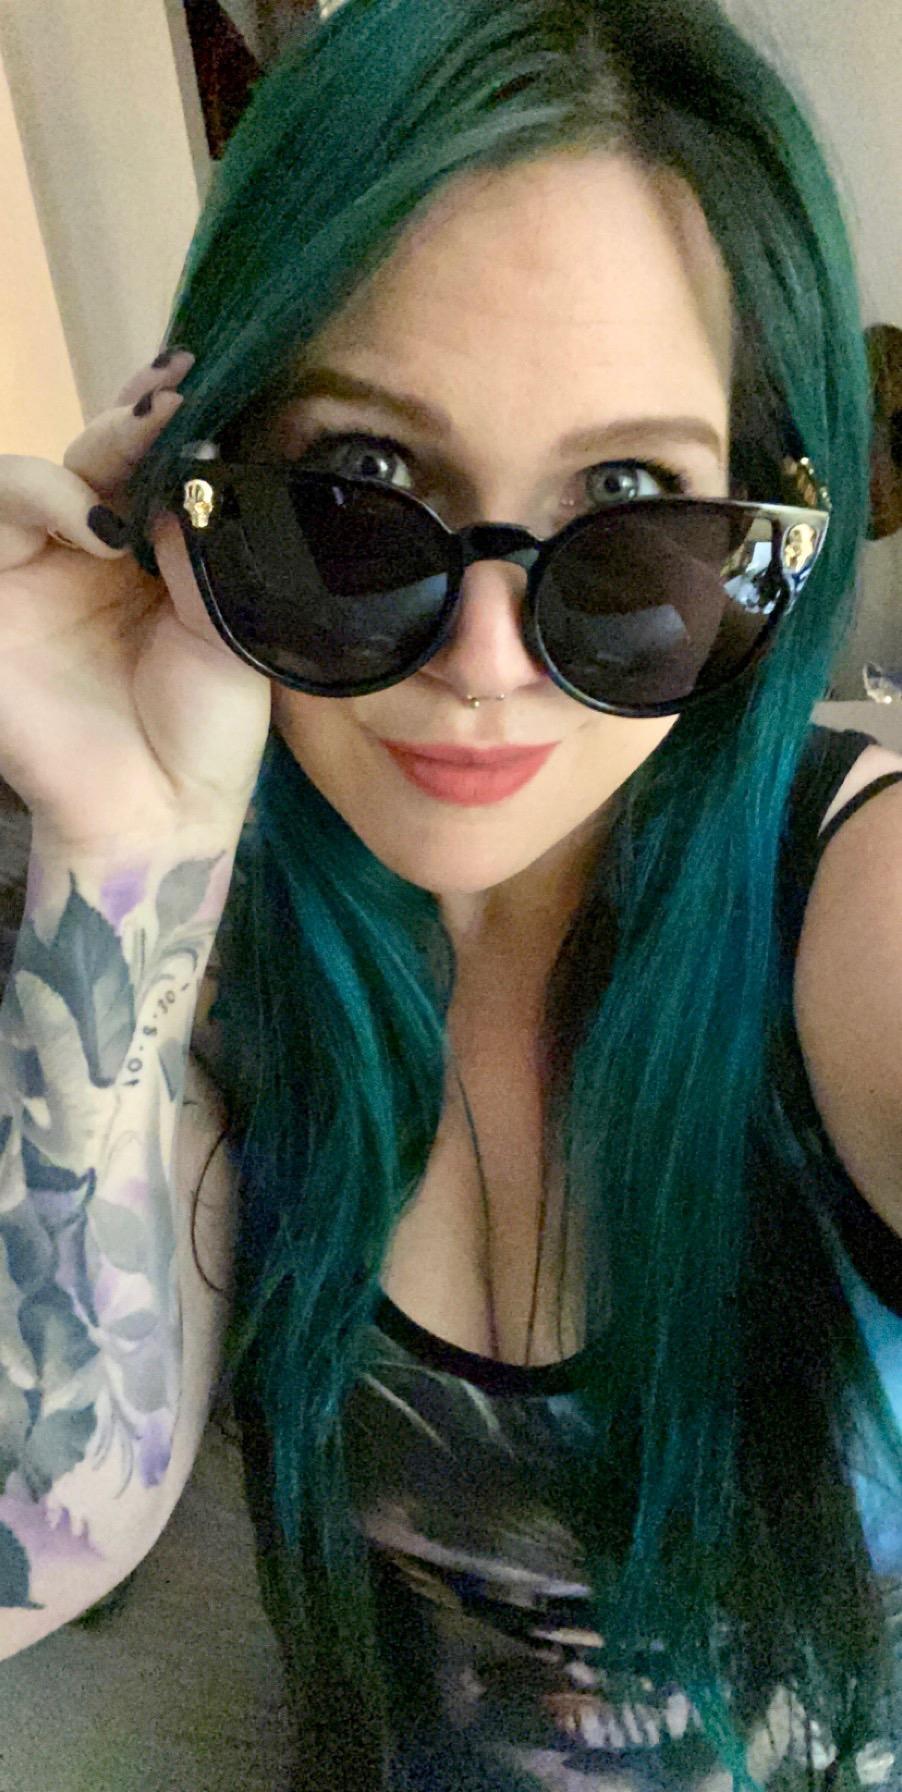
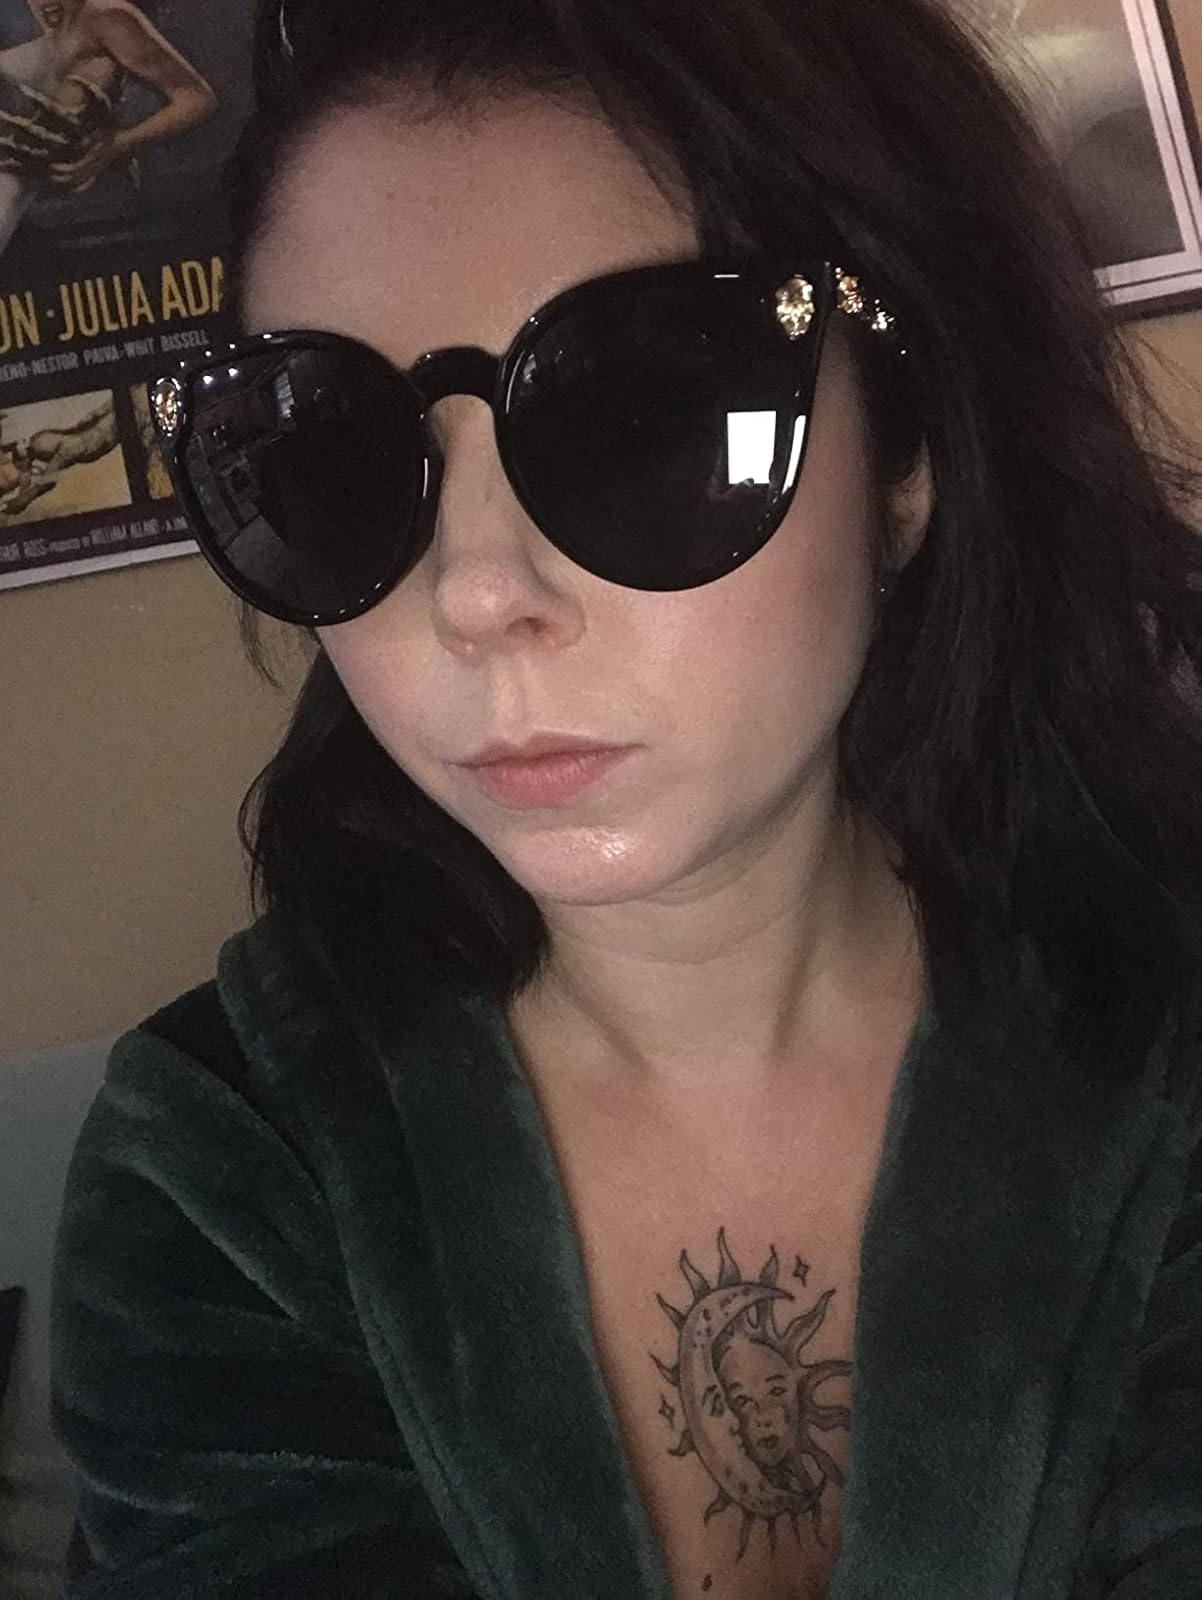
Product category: accessories_sunglasses
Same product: yes